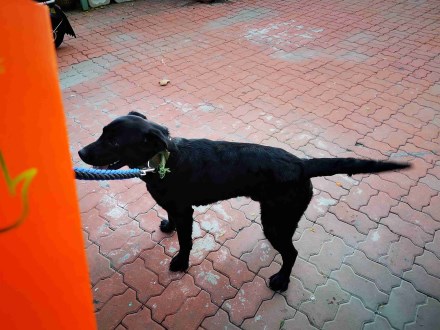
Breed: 3580-n000122-Labrador_retriever